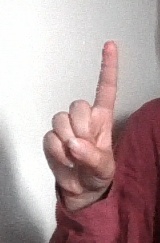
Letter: bb